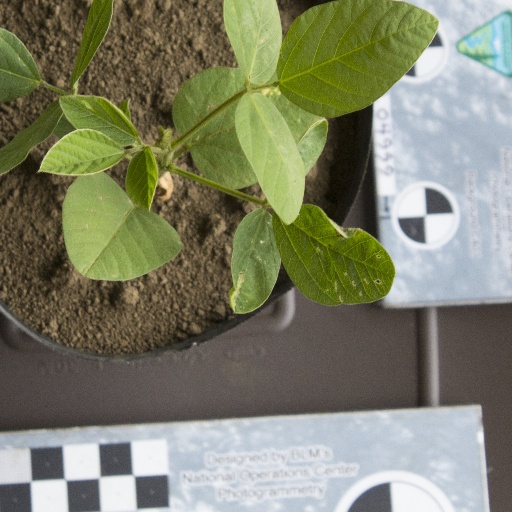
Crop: soybean